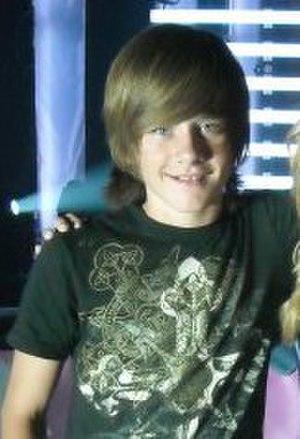
Ravenswood est une série télévisée américaine en dix épisodes de 42 minutes créée par I. Marlene King et Oliver Goldstick et diffusée entre le 22 octobre 2013 et le 4 février 2014 sur ABC Family et simultanément sur M3 au Canada.